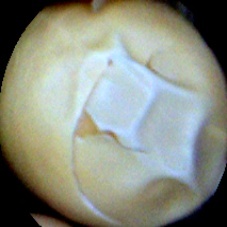
Label: Skin-damaged